Gillaumé

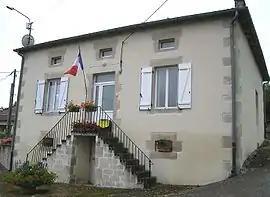
The town hall in Gillaumé

Gillaumé is a commune in the Haute-Marne department in north-eastern France.